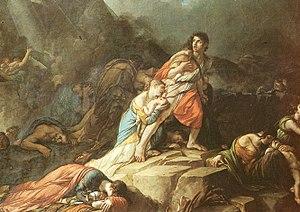
Le tremblement de terre